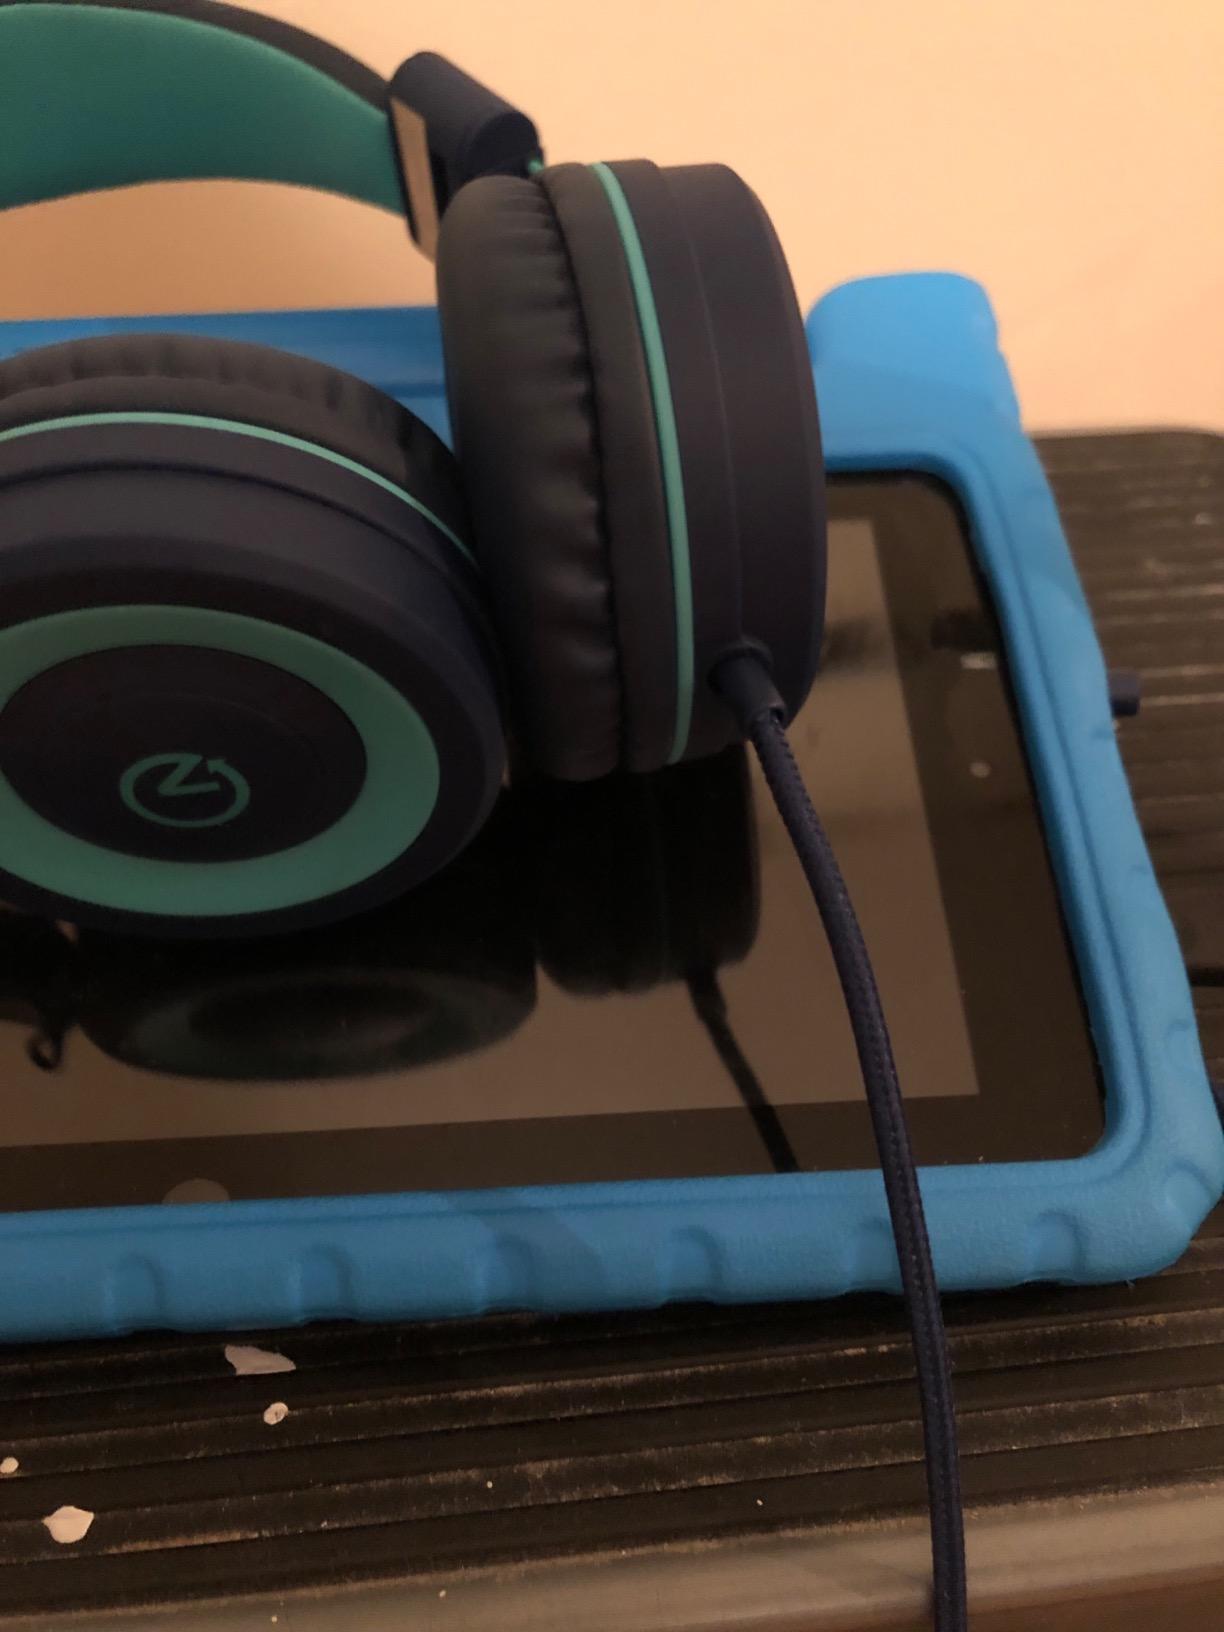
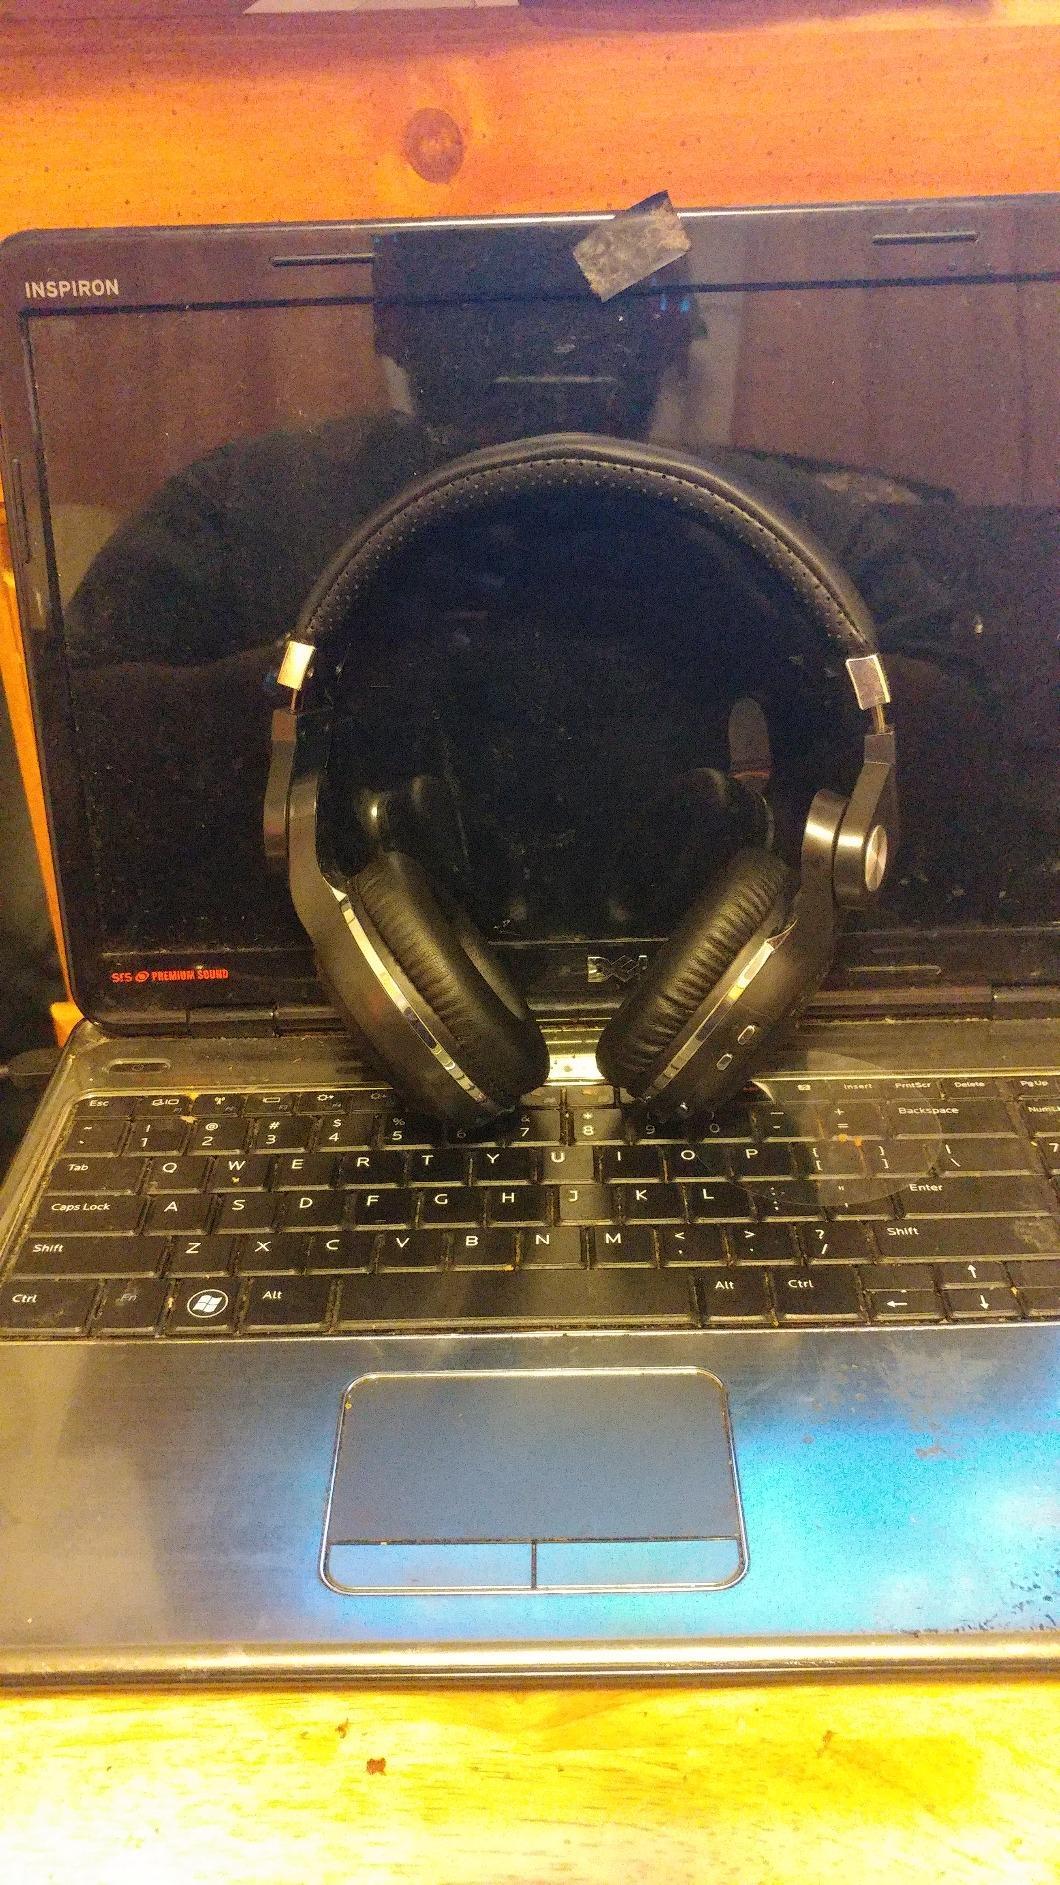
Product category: headphones
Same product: no